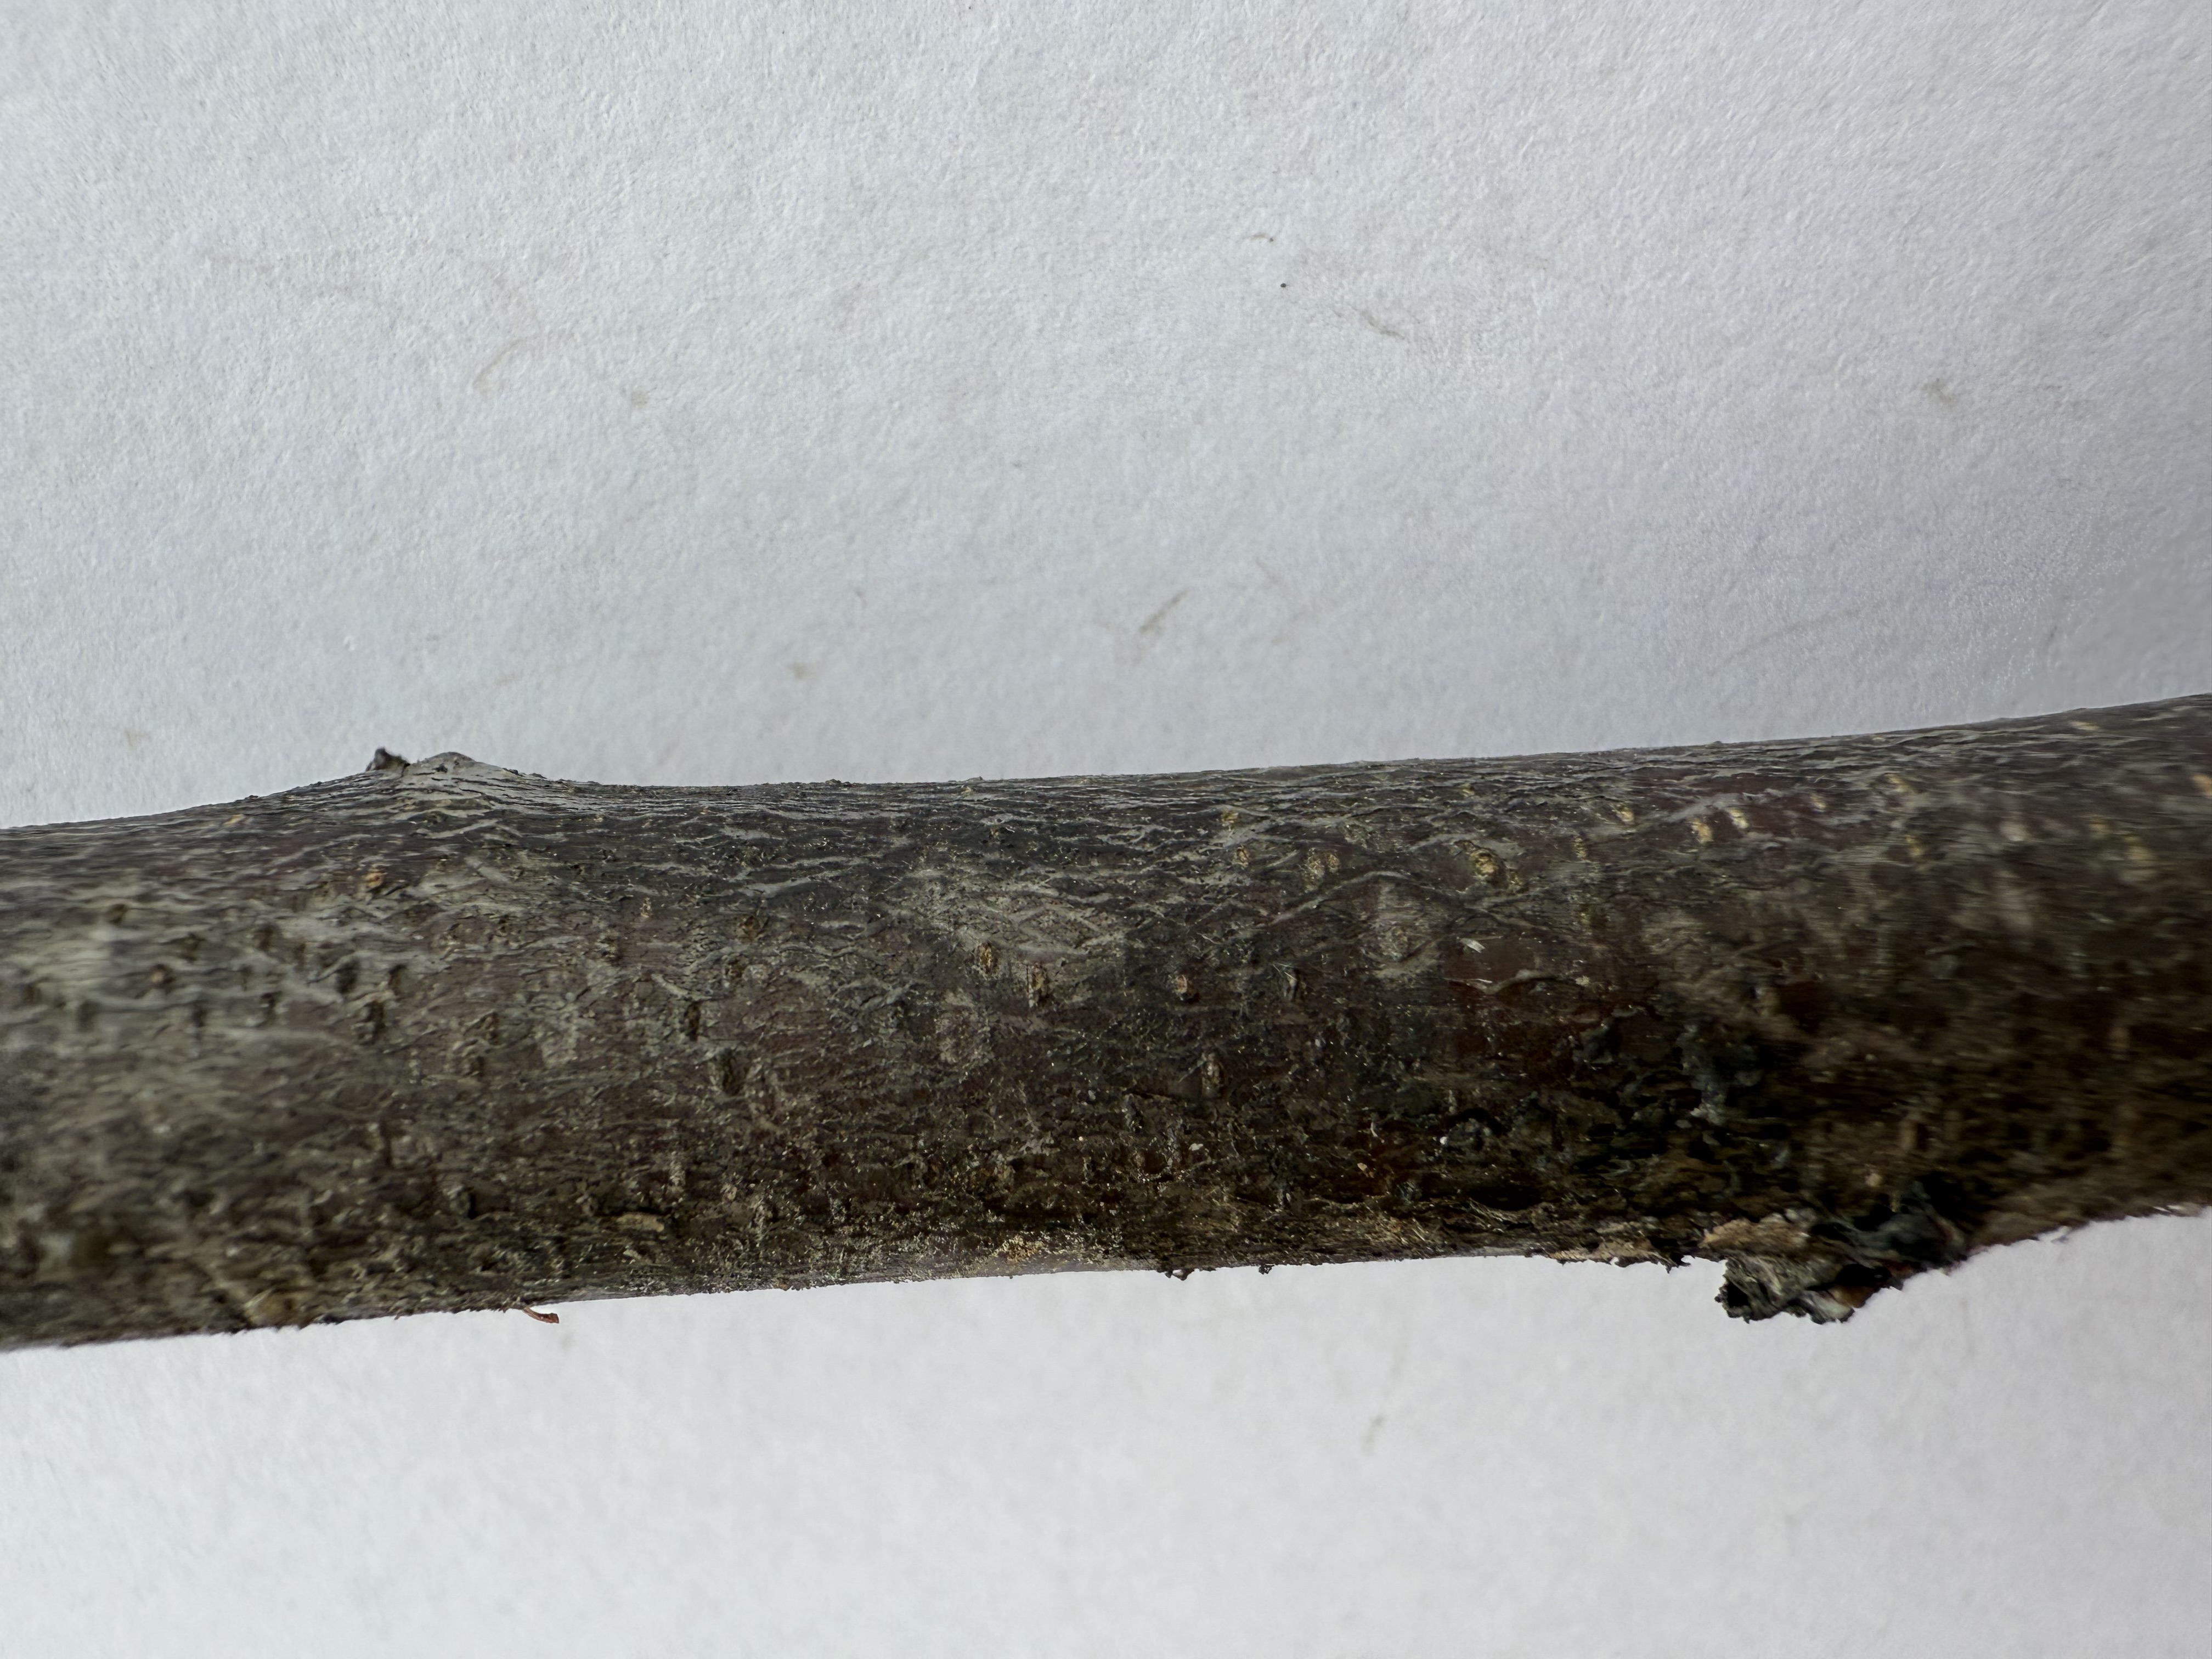
Variety: Murdum Plum